Stanley Kubrick

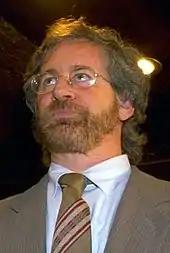
Steven Spielberg (pictured in 1994), whom Kubrick approached in 1995 to direct the 2001 film "A.I. Artificial Intelligence"

Baxter notes that "Barry Lyndon" was the film which made Kubrick notorious for paying scrupulous attention to detail, often demanding twenty or thirty retakes of the same scene to perfect his art. Often considered to be his most authentic-looking picture, the cinematography and lighting techniques that Kubrick and cinematographer John Alcott used in "Barry Lyndon" were highly innovative. Interior scenes were shot with a specially adapted high-speed f/0.7 Zeiss camera lens originally developed for NASA to be used in satellite photography. The lenses allowed many scenes to be lit only with candlelight, creating two-dimensional, diffused-light images reminiscent of 18th-century paintings. Cinematographer Allen Daviau states that the method gives the audience a way of seeing the characters and scenes as they would have been seen by people at the time. Many of the fight scenes were shot with a hand-held camera to produce a "sense of documentary realism and immediacy".